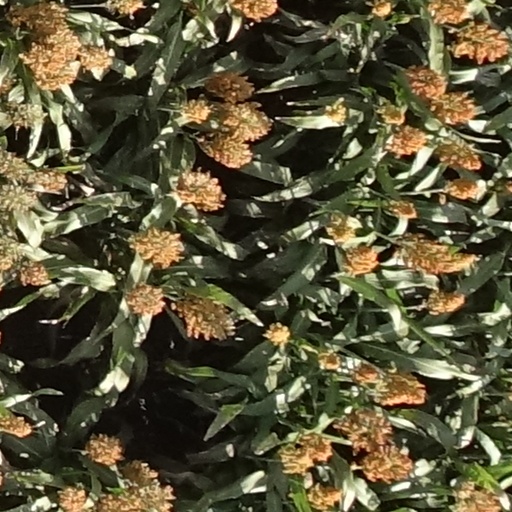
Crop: sorghum